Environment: real
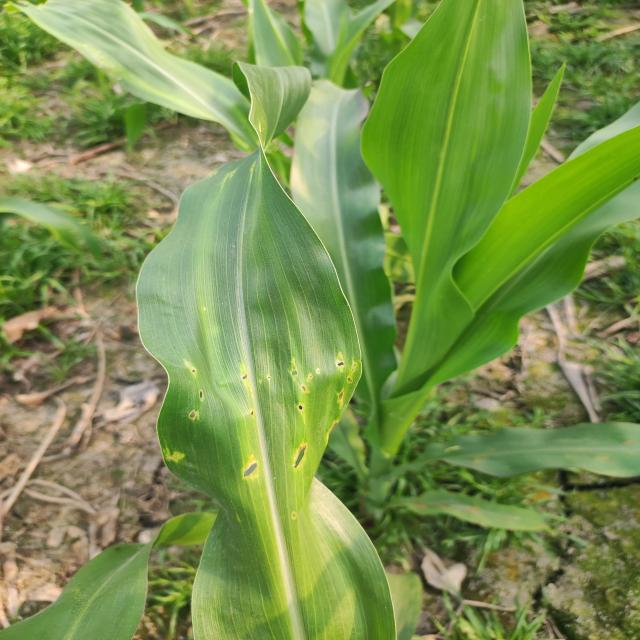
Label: fall_armyworm